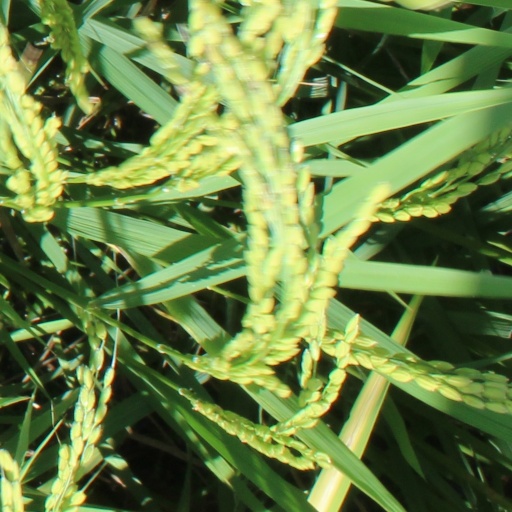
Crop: rice